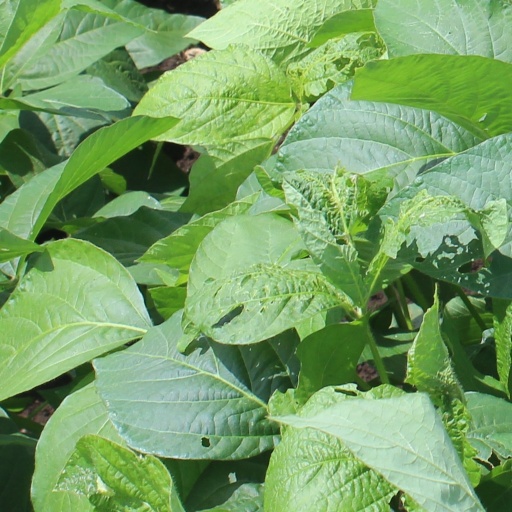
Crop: soybean